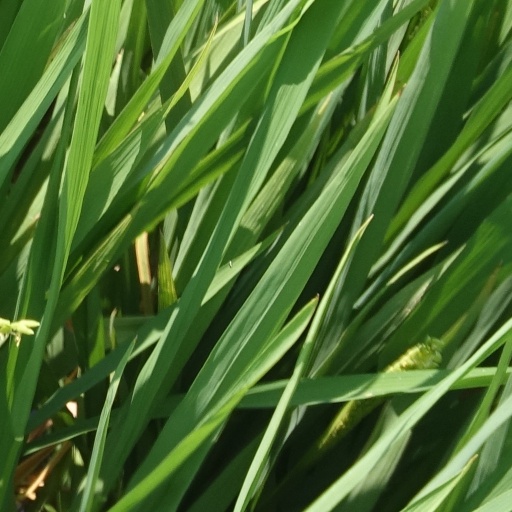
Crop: rice